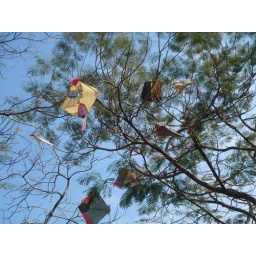
Kites were the craze of all the young boys in towns and villages.Many ended up ensnared on trees and overhead wires.